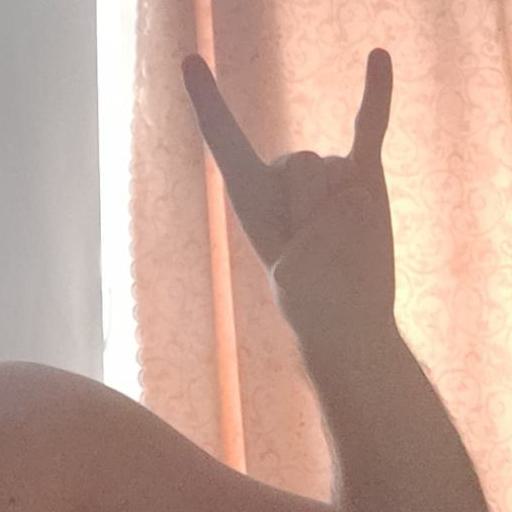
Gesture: rock